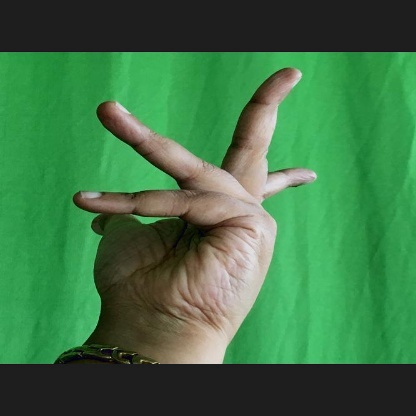
Mudra: Alapadmam